Poti

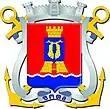
Aerial view of Poti

Poti (Mingrelian: ფუთი; Laz: ჶაში/Faşi or ფაში/Paşi) is a port city in Georgia, located on the eastern Black Sea coast in the region of Samegrelo-Zemo Svaneti in the west of the country. Built near the site of the ancient Greek colony of Phasis and deriving its name from the same, the city has become a major port city and industrial center since the early 20th century. It is also home to a main naval base and the headquarters of the Georgian Navy.